Krishna Prasad Bhattarai

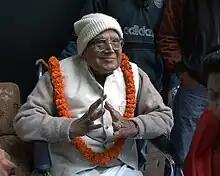
Kishunji

Bhattarai had participated in a long struggle to modernize the Nepalese political system, aiming to transform a society that was isolated for centuries from the outside world.